Cyprus Airways (1947–2015)

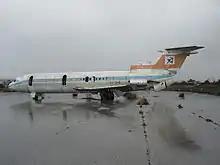
Remains of Cyprus Airways Hawker Siddeley Trident abandoned at Nicosia Airport since the Turkish invasion of Cyprus in 1974

In its early years, Cyprus Airways was operated effectively as a subsidiary of BEA, not only in its ownership structure, but in its use of BEA crew and cabin staff, and BEA aircraft. In part, this was due to restrictions placed on BEA by the British government on serving destinations further east than Cyprus, as such routes were considered the preserve of BEA's rival, British Overseas Airways Corporation (BOAC), although both BEA and BOAC were state-owned airlines at the time. With its control of Cyprus Airways, BEA was able to serve key destinations in the Middle East, including Beirut and Cairo, using Cyprus Airways, whilst maintaining the pretence of not flying beyond Cyprus. Paradoxically it was continuing disputes between BEA and BOAC over this issue that led to the first proposals in 1953 to merge BEA and BOAC to form British Airways.